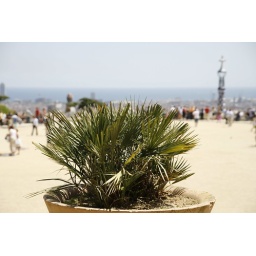
plant pot in barcelona.